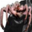
Label: cra